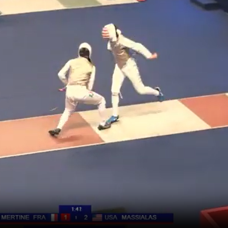
Label: Resized Point